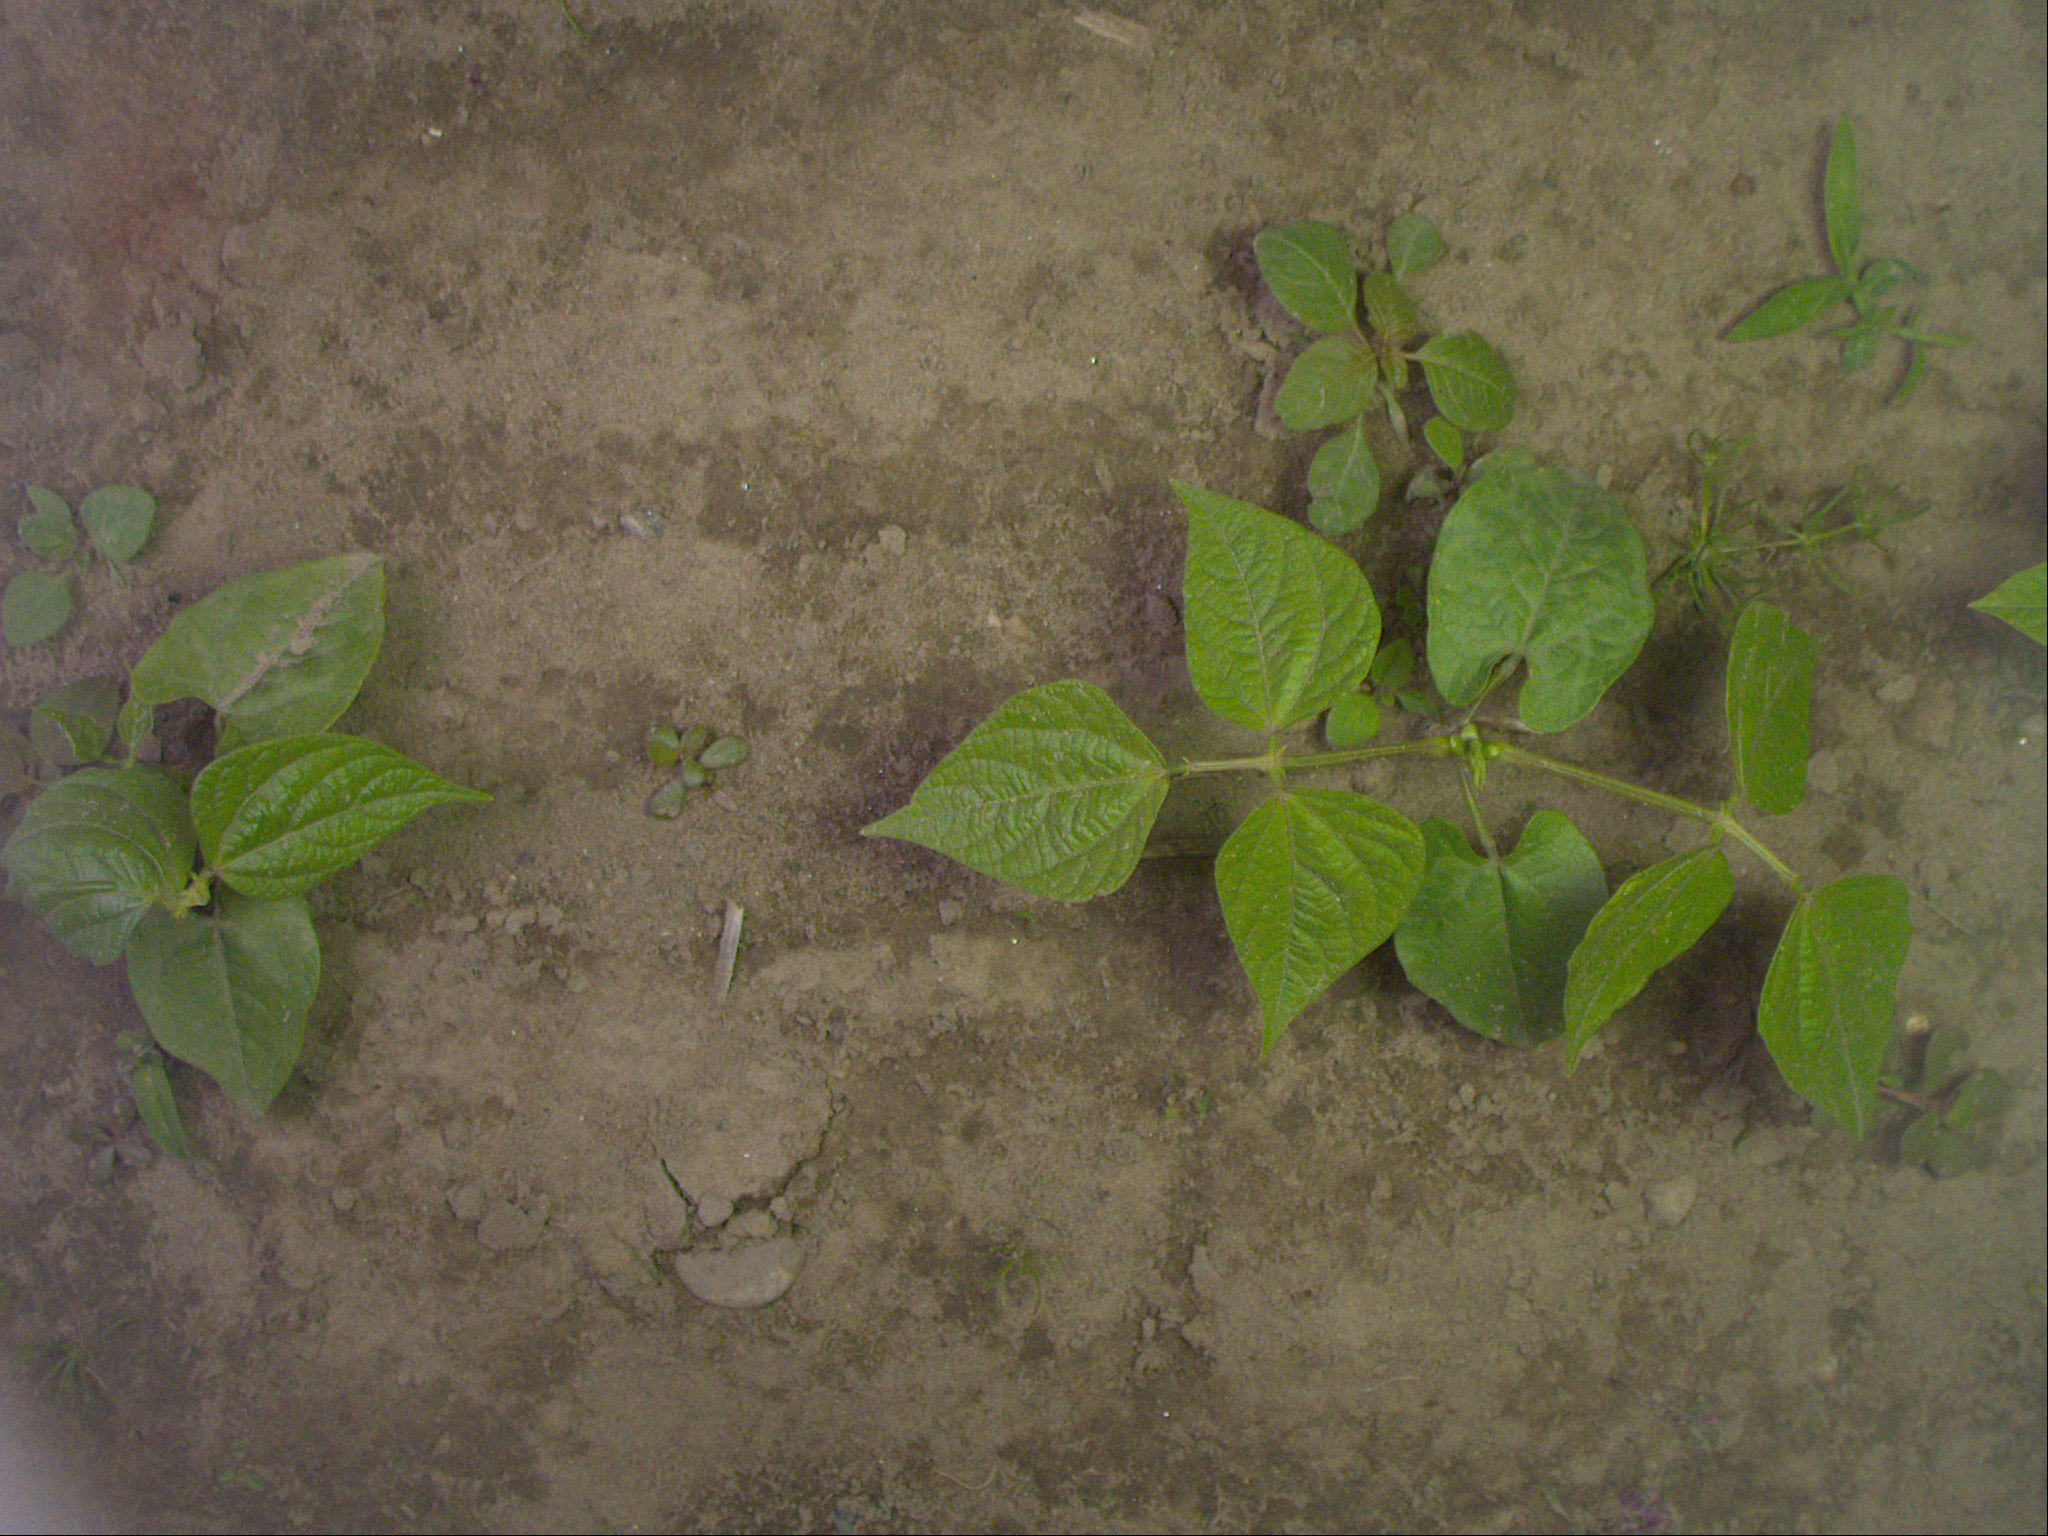
Crop: bean
Objects: bean, bean, stem_bean, stem_bean